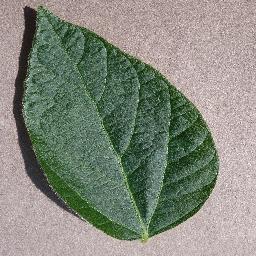
Label: Soybean___healthy